Murder of Phyllis Reiger

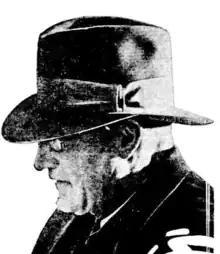
Jack McQuade, 1935

McQuade's two-day trial commenced at the Rockhampton Supreme Court on 15 May 1935 with judge Brennan presiding over the trial.